Hexahydro-1,3,5-triazine

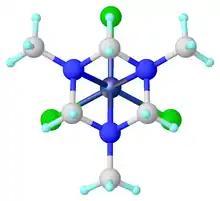
Structure of (MeTACH)ScCl viewed down the three-fold symmetry axis (color scheme: blue = N, green = Cl, gray = C).

Trimers of isocyanates are sometimes labeled as 2,4,6-trioxohexahydro-1,3,5-triazines. They have the formula (RNC(O)) and based on the isocyanuric (trione) tautomer of cyanuric acid.